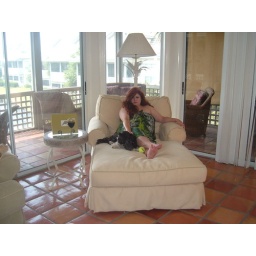
Chillin' wit my doggy and his tennis ball in the world's most COMFY CHAIR!